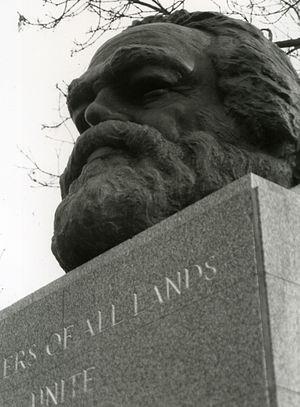
Tombe de Marx à Londres Italiano: La tomba di Marx ad Highgate